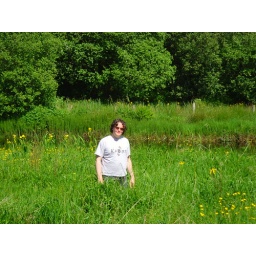
Me in some long grass next to a river